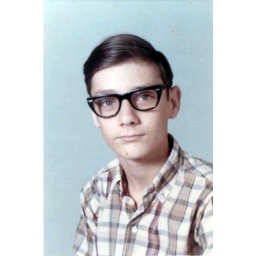
rick in black glasses